Melton Mowbray

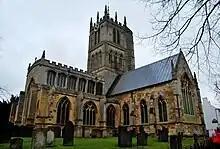
St Mary's Church, Melton Mowbray

Melton Mowbray was an ancient parish. The parish was made a local government district in 1860, governed by a local board. Such districts were reconstituted as urban districts in 1894. In 1929 the Melton Mowbray Urban District Council bought Egerton Lodge to serve as its offices and meeting place. Melton Mowbray Urban District was abolished in 1974, merging with the surrounding Melton and Belvoir Rural District to become the borough of Melton. No successor parish was created for the former urban district.